Canal Street Schoolhouse

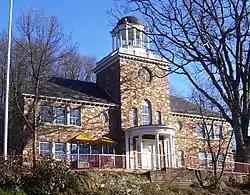

The Canal Street Schoolhouse is a historic school building on Canal Street in Brattleboro, Vermont. Built in 1892 out of locally quarried stone, it is a fine local example of Colonial Revival architecture. It was listed on the National Register of Historic Places in 1977.